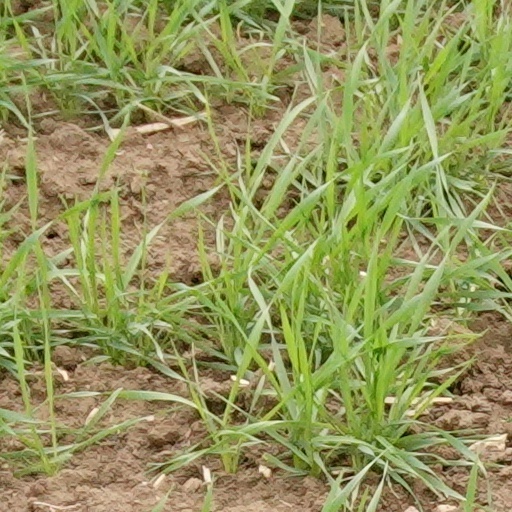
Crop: wheat